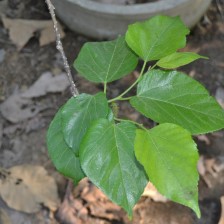
Variety: TaiwanMeacho